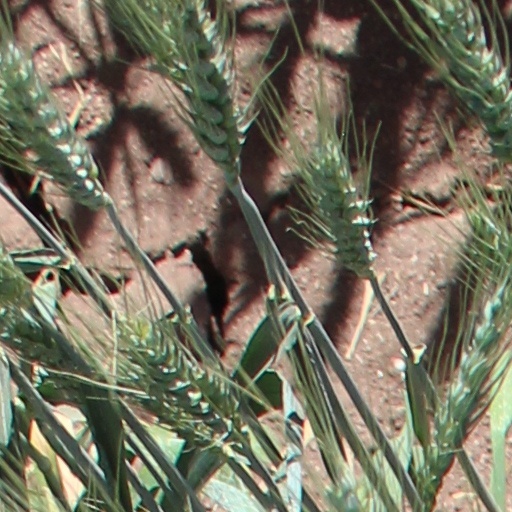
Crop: wheat